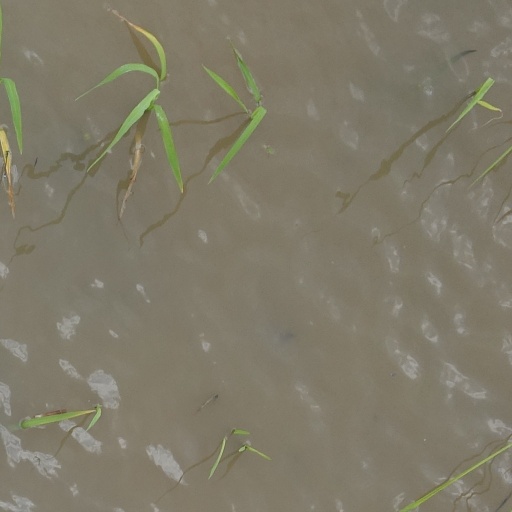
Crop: rice